Personality and image of Elizabeth II

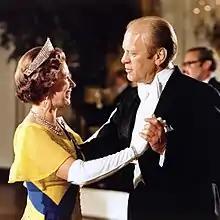
United States President Gerald Ford and Queen Elizabeth II dance during the state dinner in honour of the Queen and Prince Philip at the White House, 17 July 1976

Elizabeth's public image had noticeably softened in the years prior to her death; as although she remained reserved in public, she had been seen laughing and smiling much more than in years past, and shed tears during emotional occasions such as at Remembrance Day services. Henry Ward described his 2016 portrait of the Queen as portraying "a queen of warmth but also of reserve". Whilst not as universal as it once was, various polling suggested the popularity of the monarchy remained high in Great Britain during the Platinum Jubilee in 2022, with Elizabeth's personal popularity remaining particularly strong. As of 2021, she remained the third most admired woman in the world according to the annual Gallup poll, her 52 appearances on the list meaning she had been in the top ten more than any other woman in the poll's history.